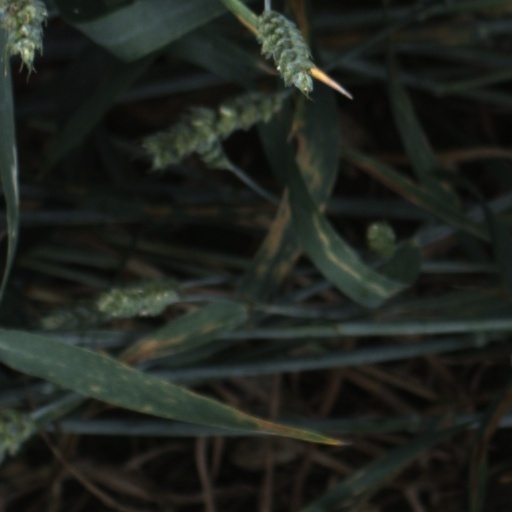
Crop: wheat